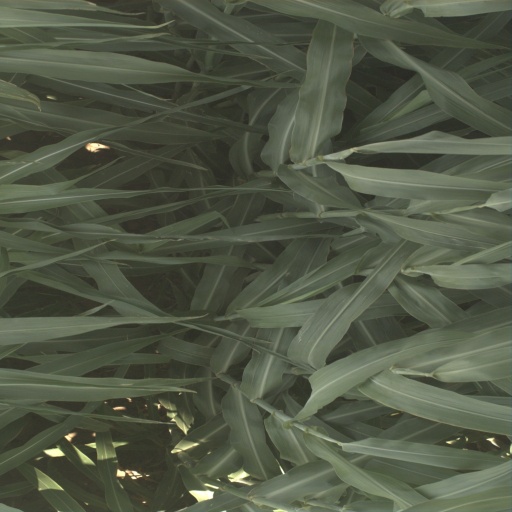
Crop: sorghum